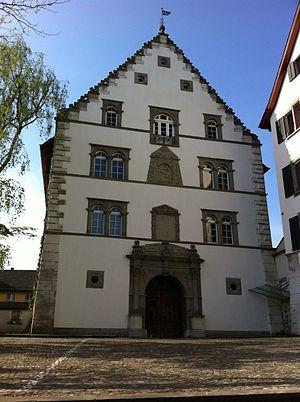
Vieil arsenal (maison du gouvernement), Schaffhouse